9th Reconnaissance Wing

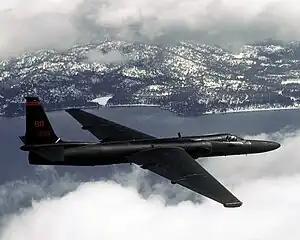

The SR-71 quickly became an important information source for U.S. commanders engaged in the Vietnam War. Until the end of the war in 1975, the 9th SRW gathered photographic and electronic intelligence data on the Southeast Asian nations involved in the conflict. Despite the SR-71's speed and operating altitude, crews risked their lives daily to obtain the latest and best reconnaissance data. Rescuers used SR-71 photos of North Vietnam to plan the 1970 raid on the Son Tay prisoner-of-war camp to free American Prisoners of war.